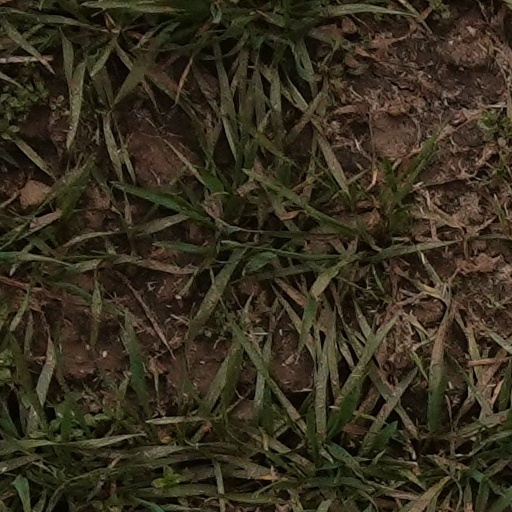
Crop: wheat